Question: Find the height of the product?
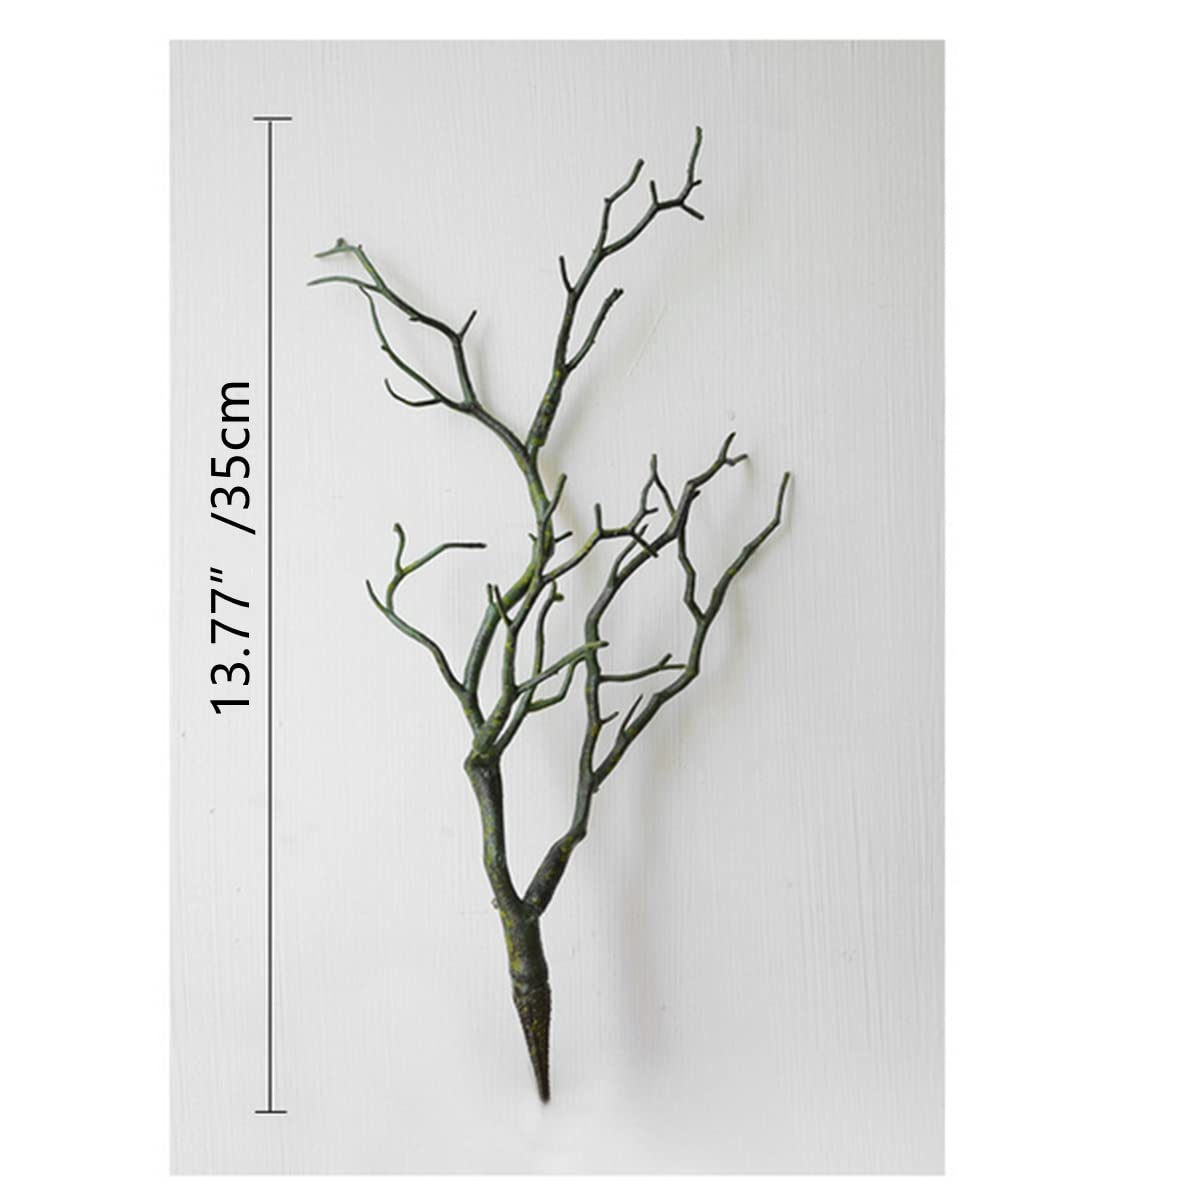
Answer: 35.0 centimetre